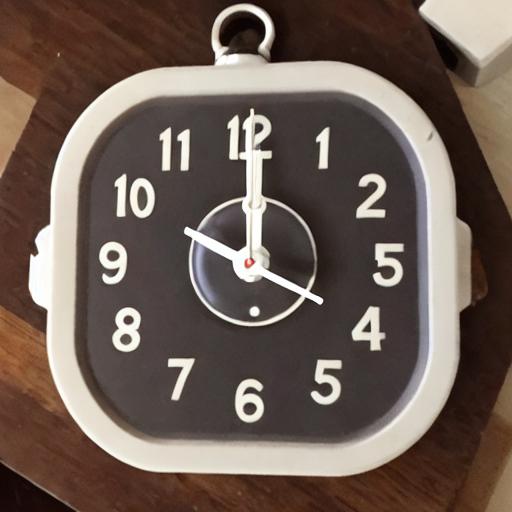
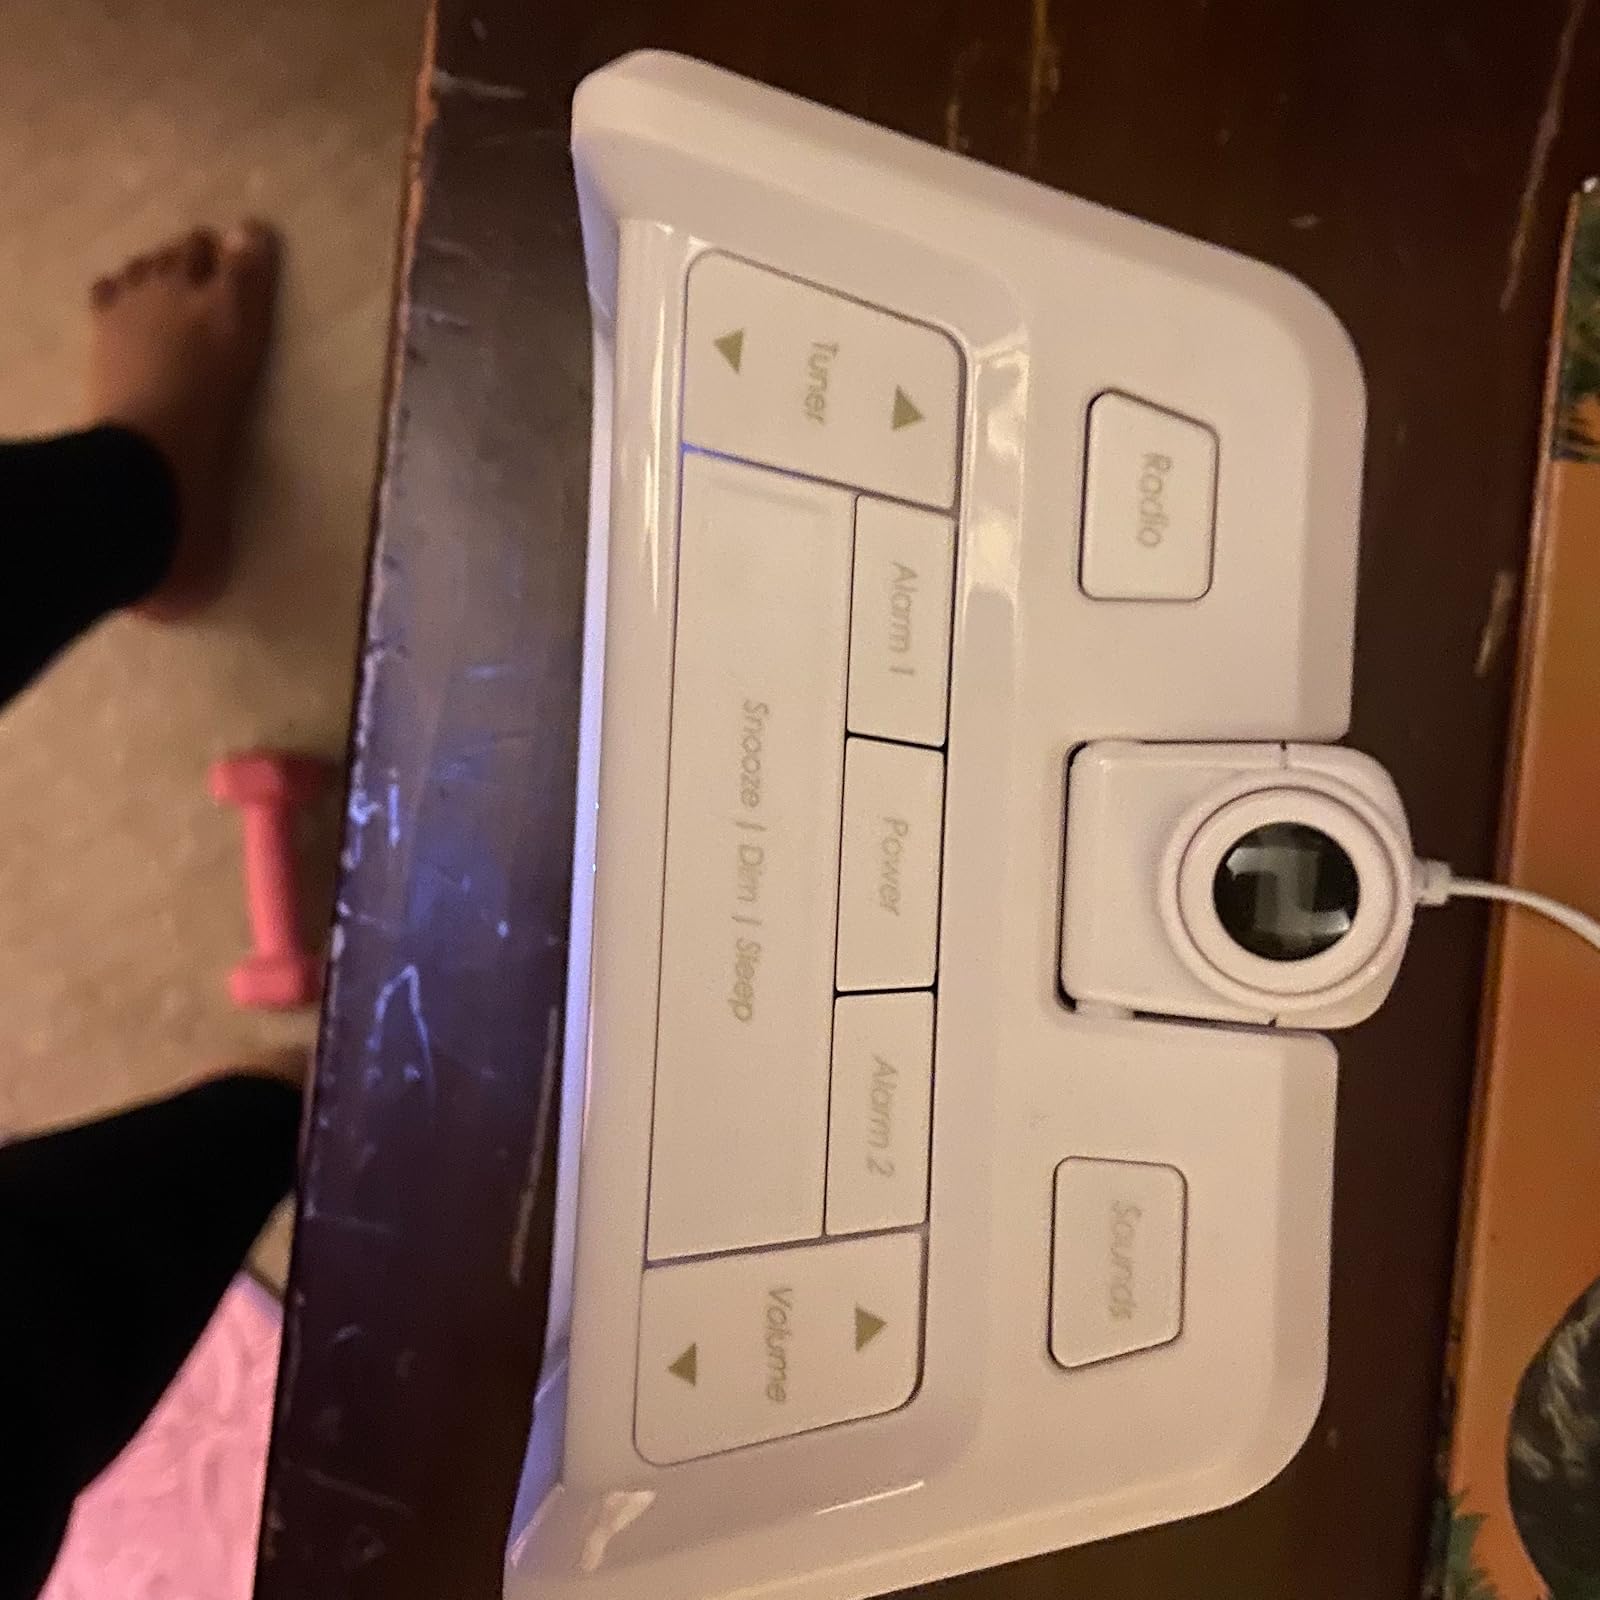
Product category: clock
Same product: no